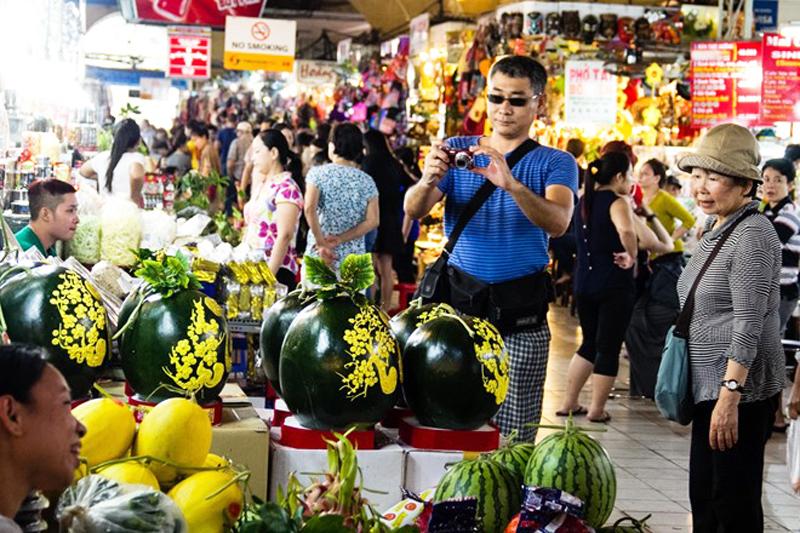
một người phụ nữ đội mũ đang nhìn vào những quả dưa hấu trang trí